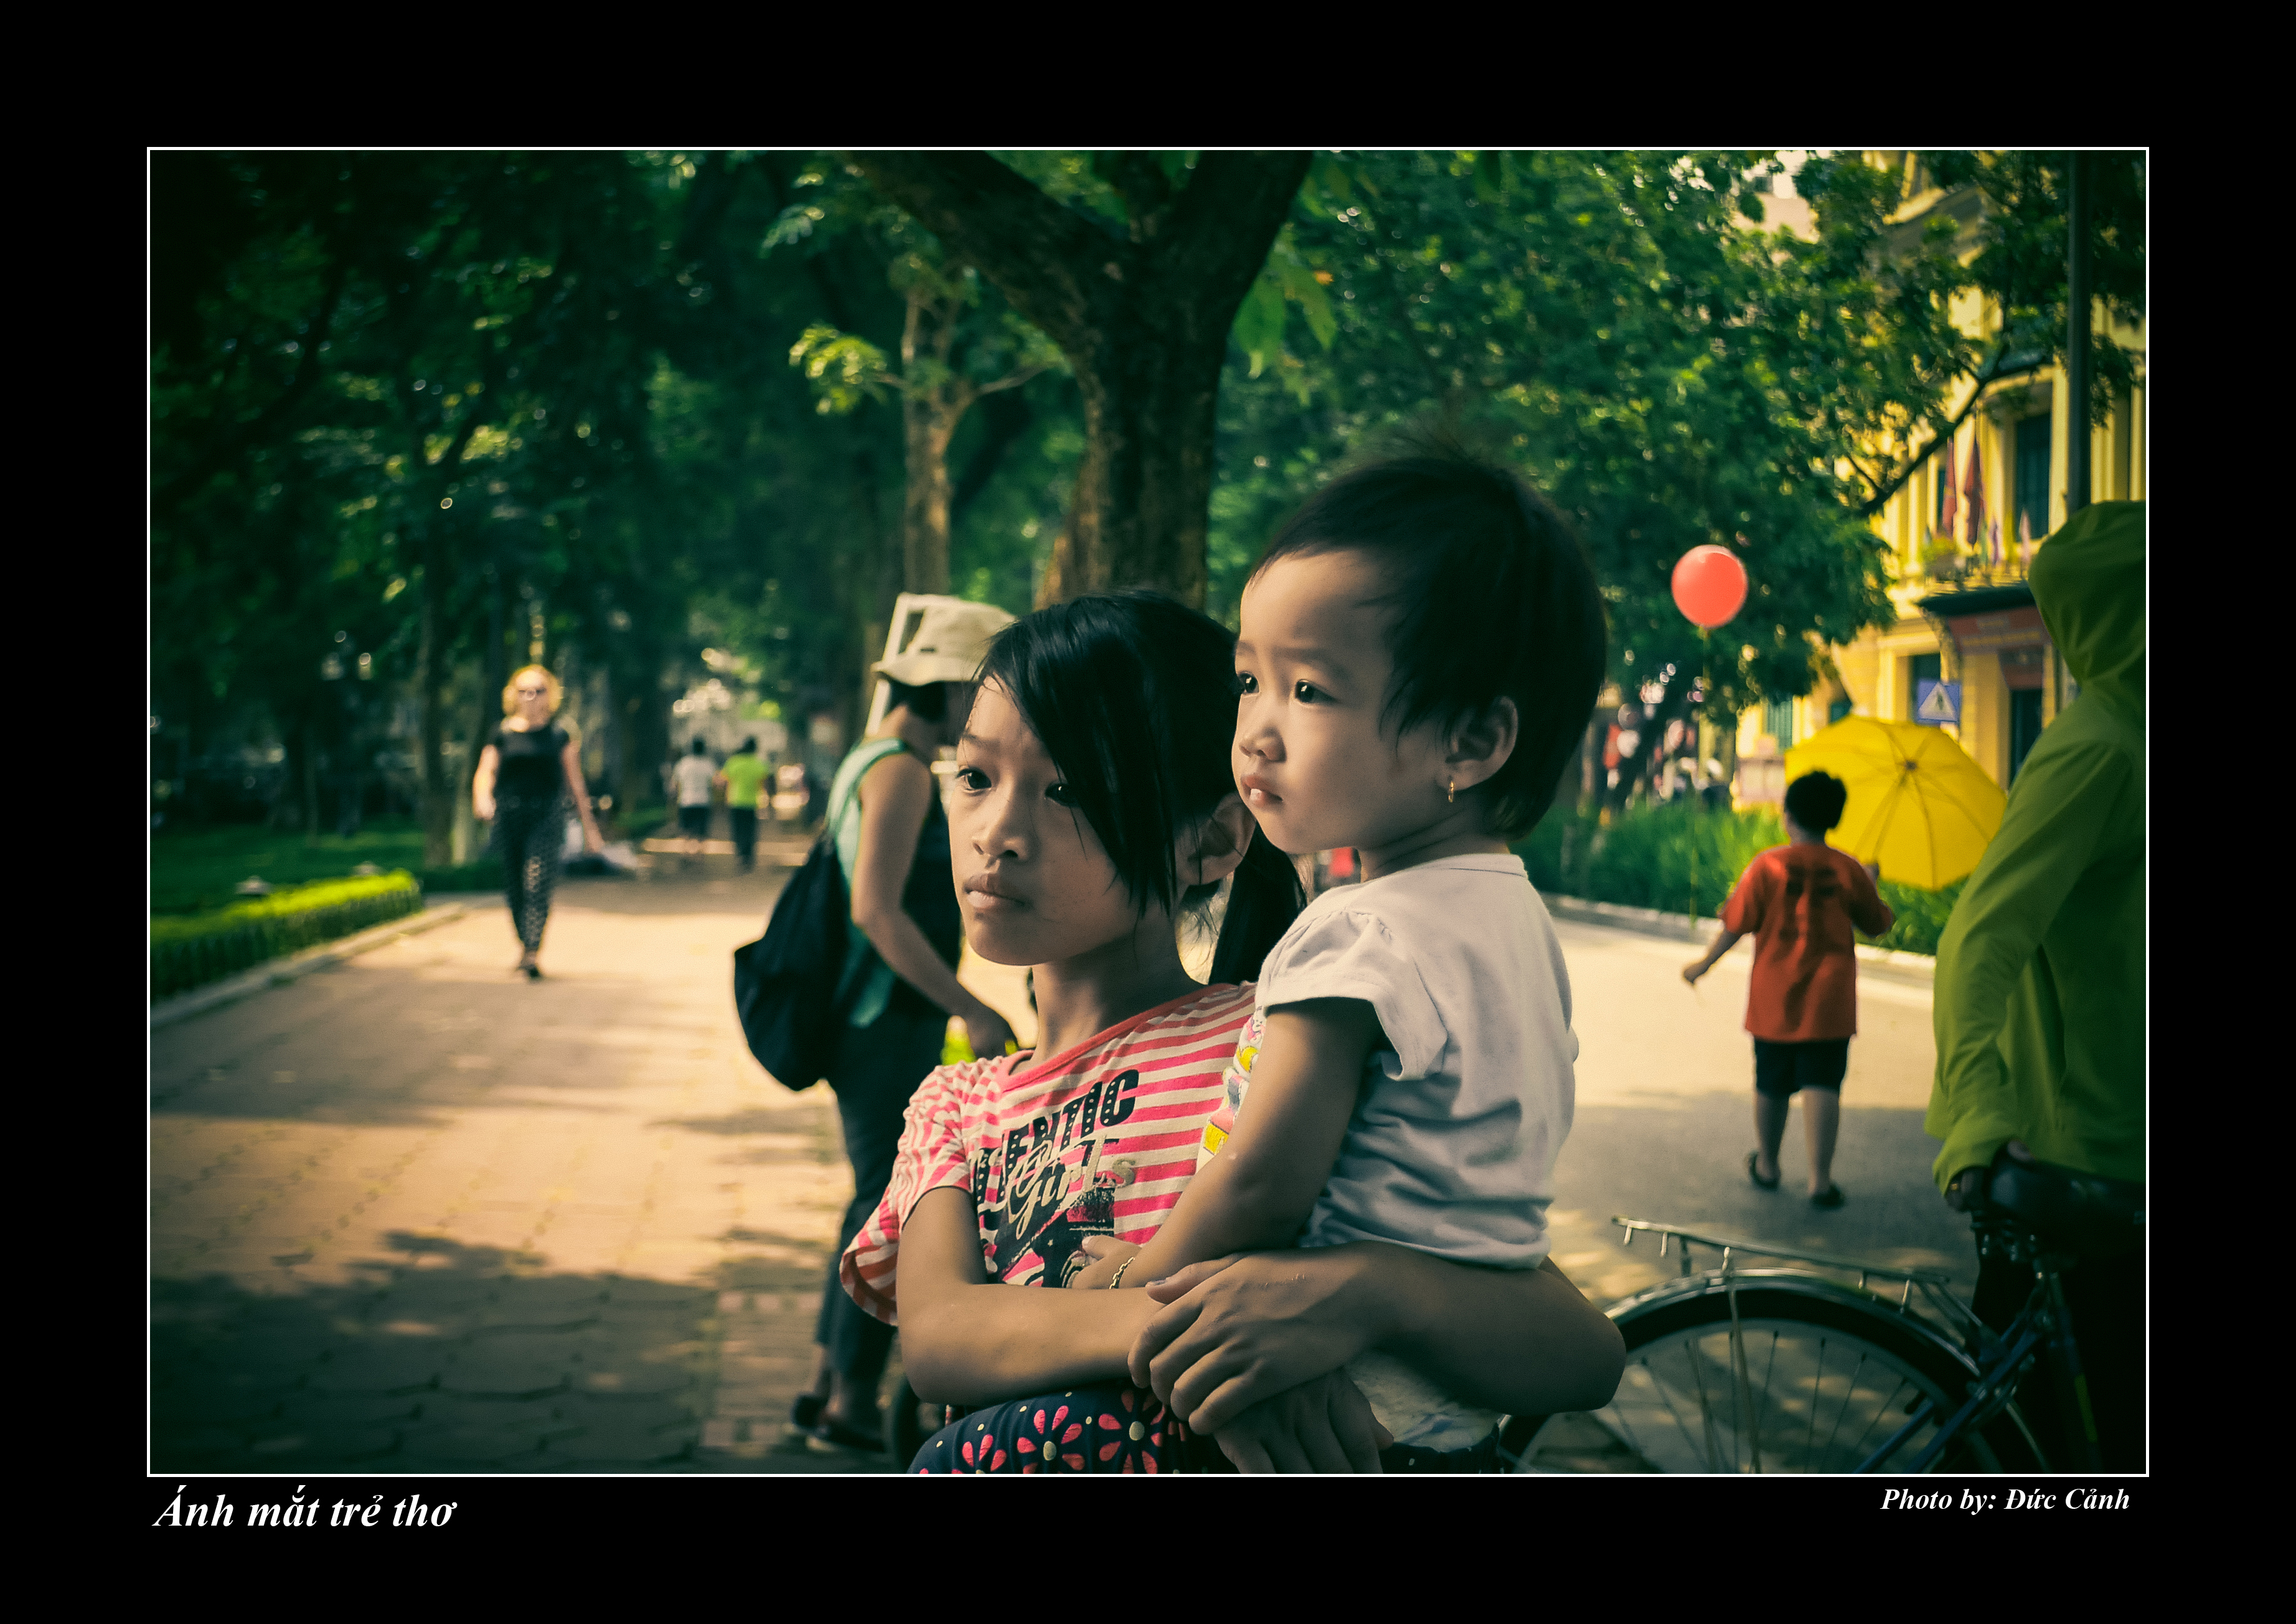
nature, green, person, tree, vertebrate, emotion, snapshot, photography, plant, girl, child, fun, human behavior, friendship, human, leisure, sunlight, happiness, grass, smile, world, screenshot, computer wallpaper